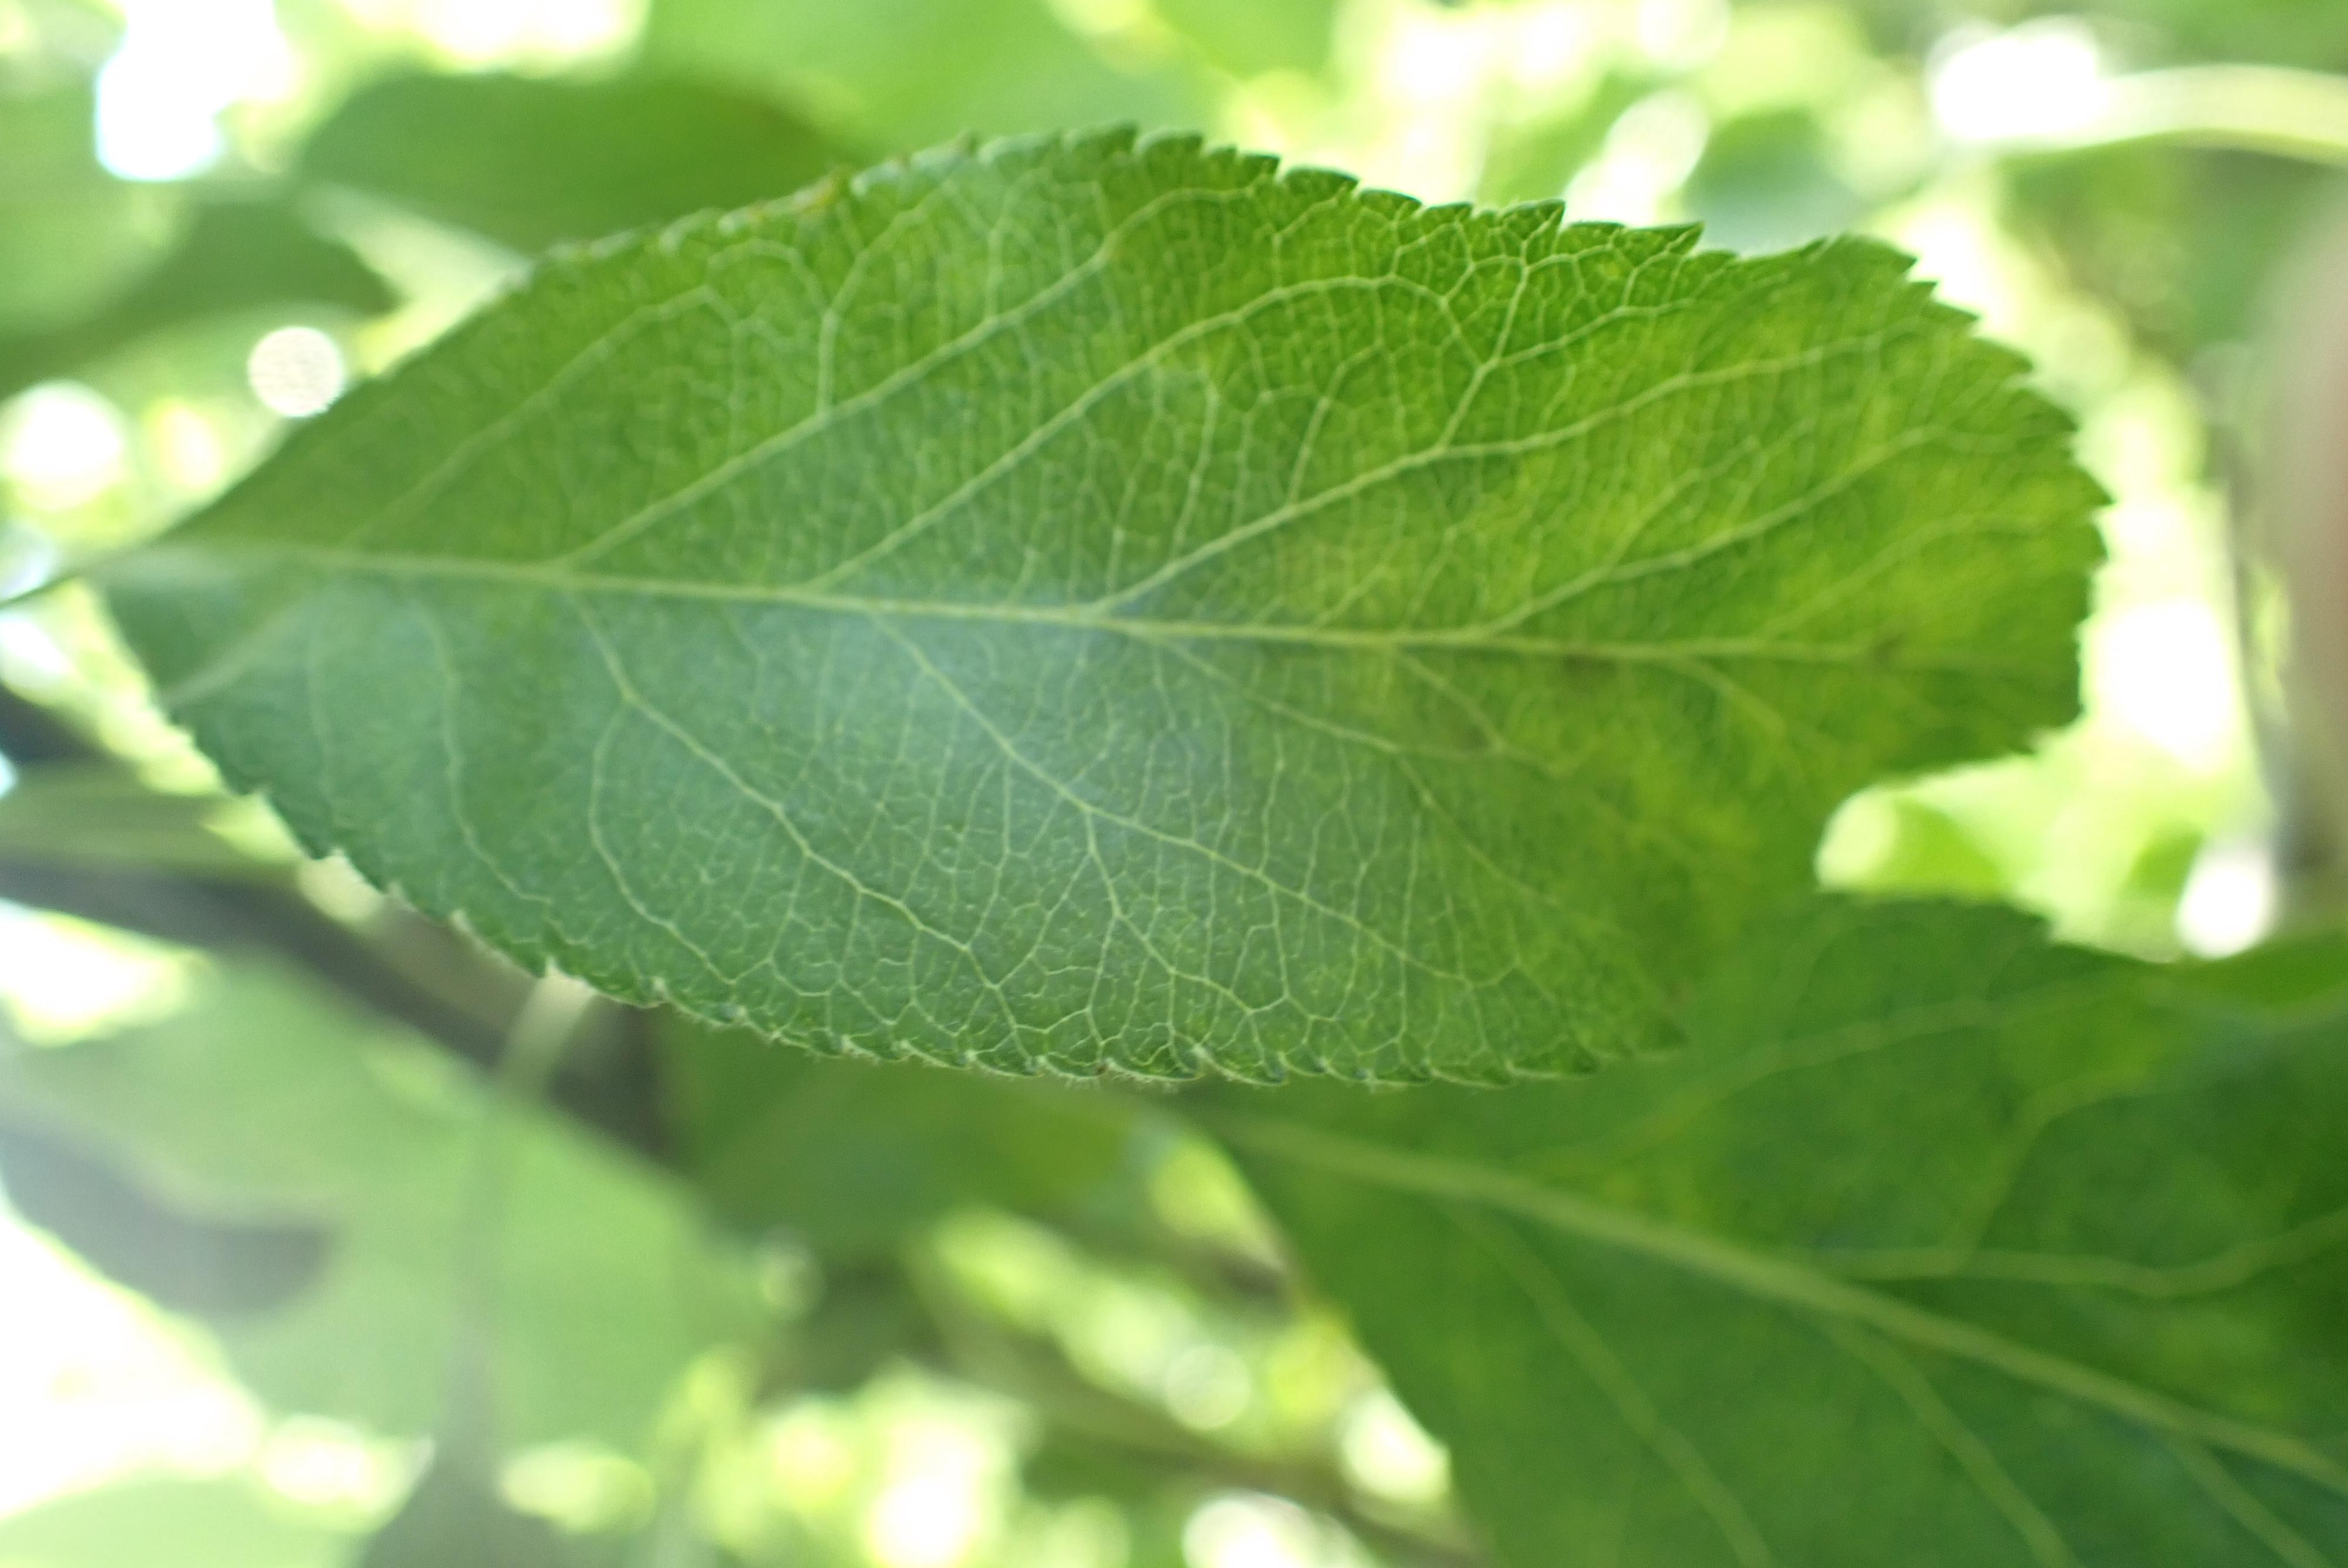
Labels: scab